Luis Muñoz Rivera

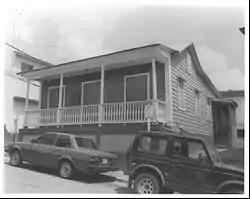
Birthplace of Luis Muñoz Rivera, National Register of Historic Places

Luis Muñoz Rivera was born in Barranquitas, Puerto Rico, to Luis Muñoz Barrios and Monserrate Rivera Vazquez. He was the couple's first child and a banquet was offered in celebration. He came from a middle-class family and was not part of Puerto Rico's elite. His father came from one of the first patriarchal lines in Puerto Rico's politics.